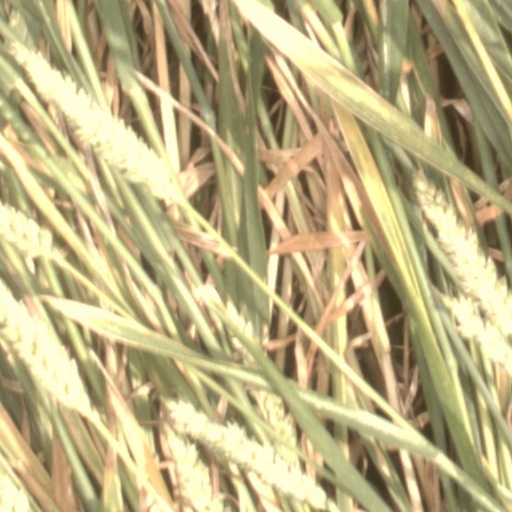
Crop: wheat